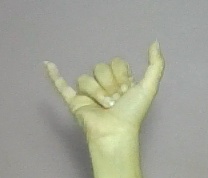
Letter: ya